Laboratory for Automation Psychology

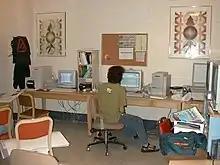
Main workspace in the LAPDP, July, 1999

The full range of video game consoles were added including the Sony PlayStation, Nintendo Wii, and Xbox.